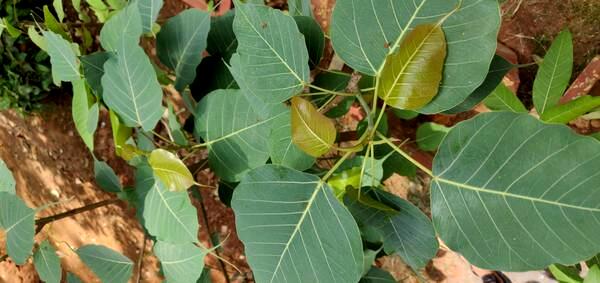
Plant: Arali